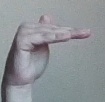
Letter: khaa